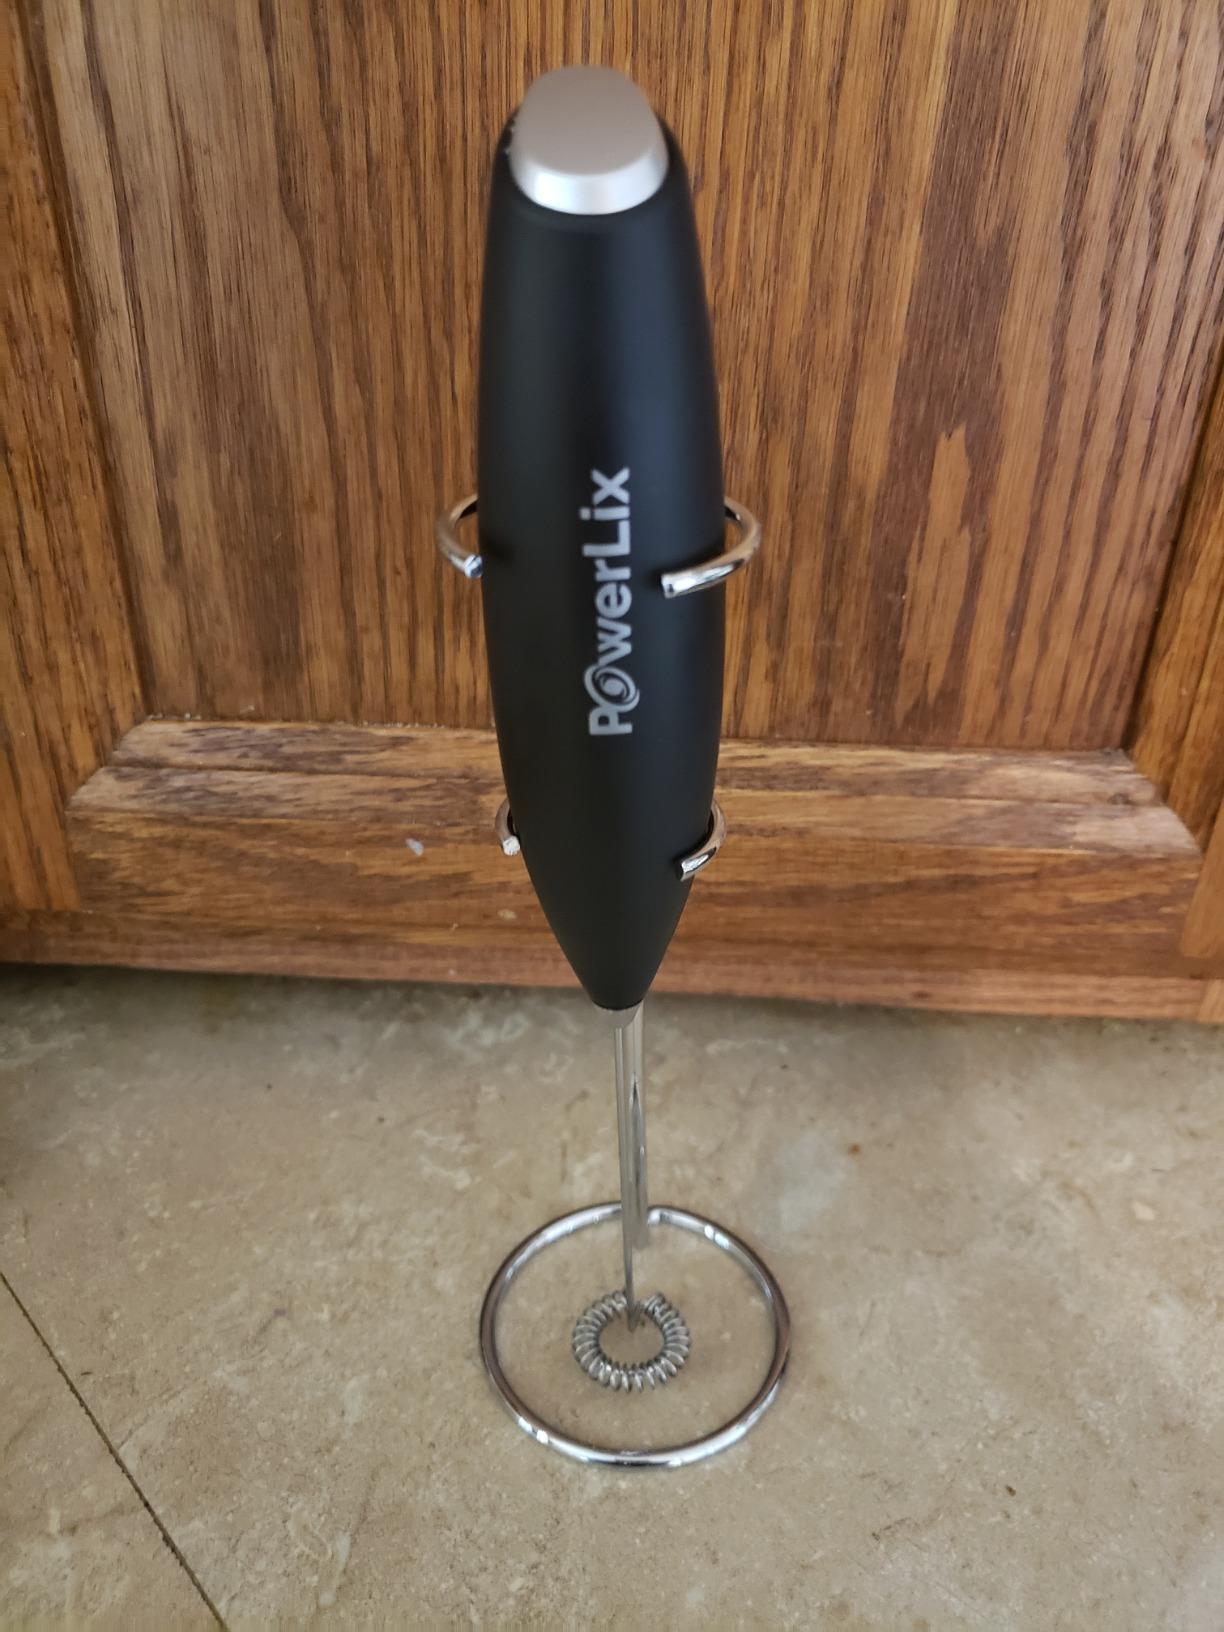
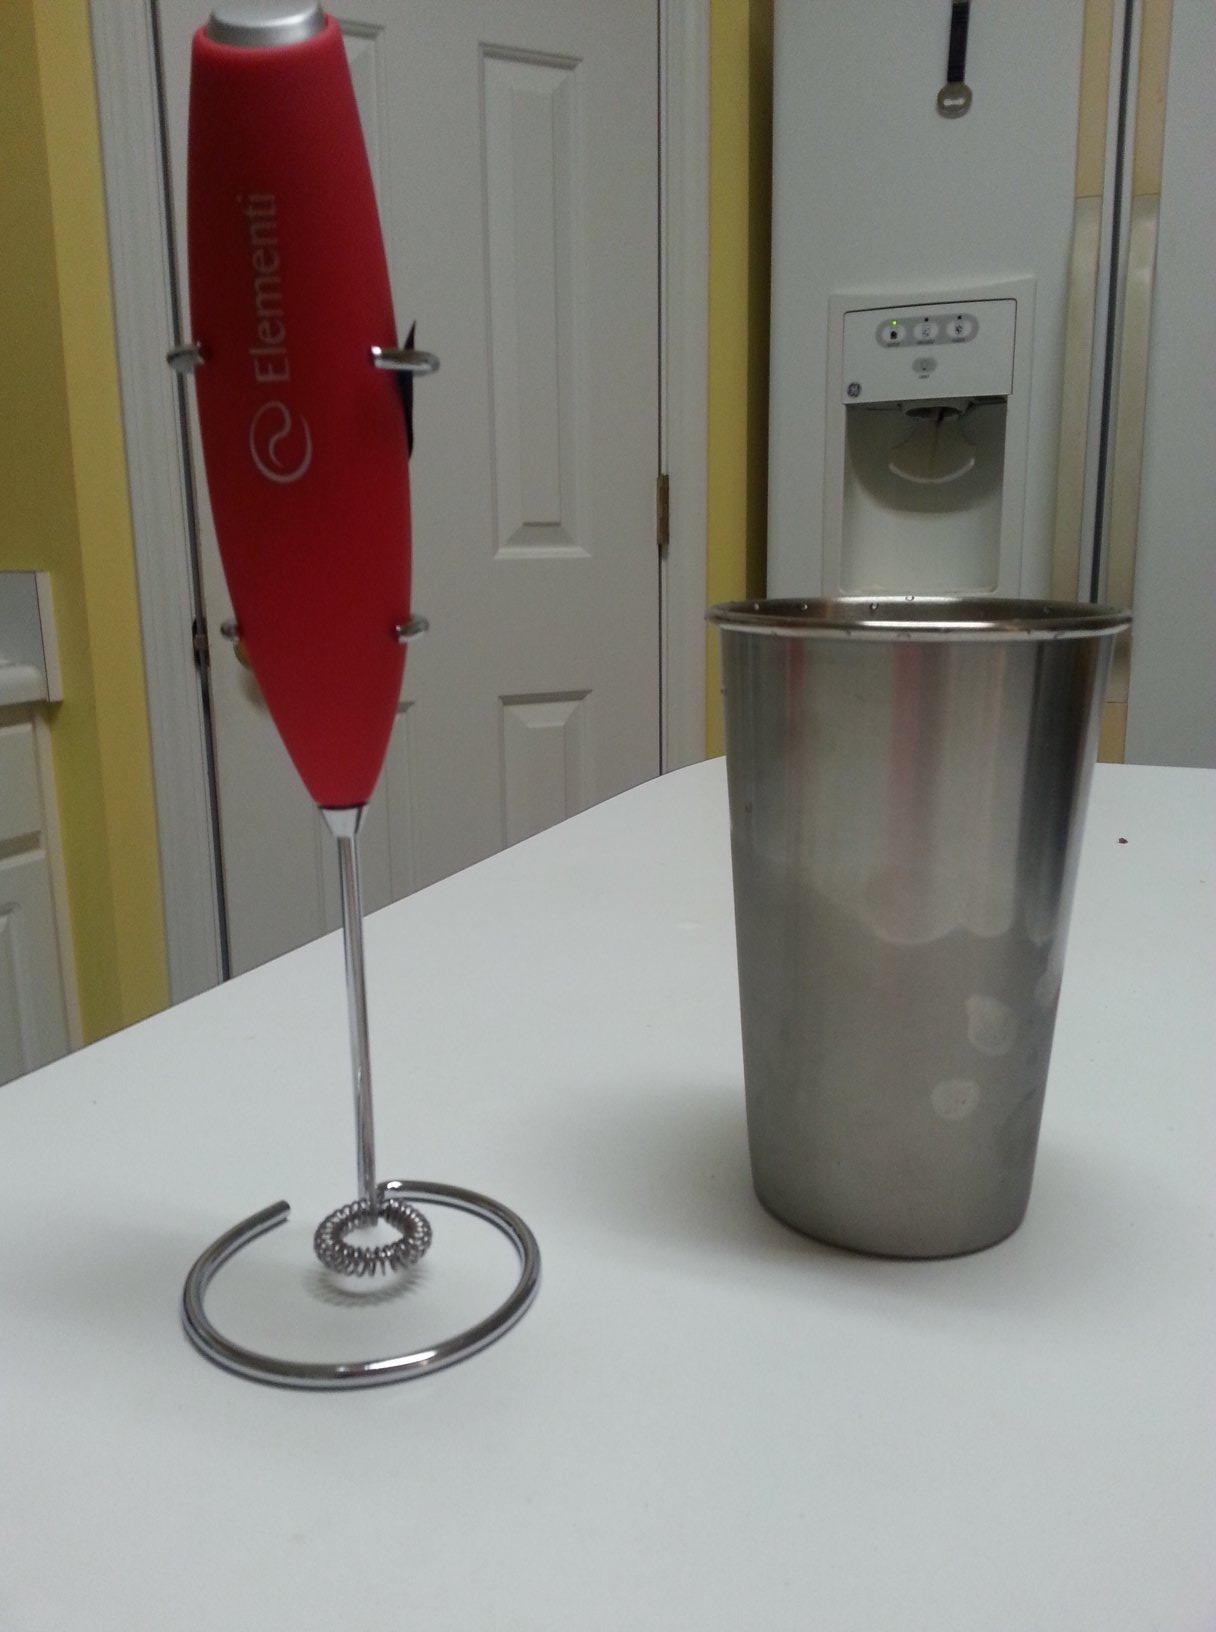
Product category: items_mixer
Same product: no